Snow boot

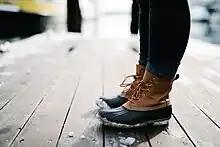
A person wearing snowboots

A snowboot is a type of boot, generally waterproof or water-resistant. The boot, in almost all cases, has a high side, keeping snow from entering the boot, and a rubber sole, to keep water out. Snowboots are used in wet, slushy, muddy, and snowy situations.